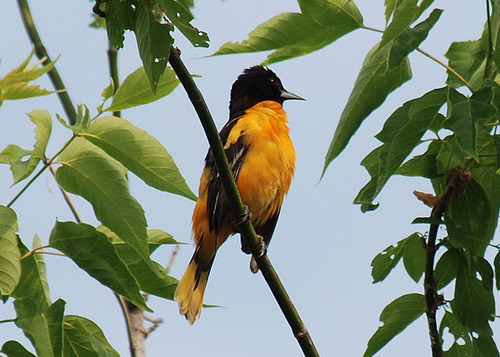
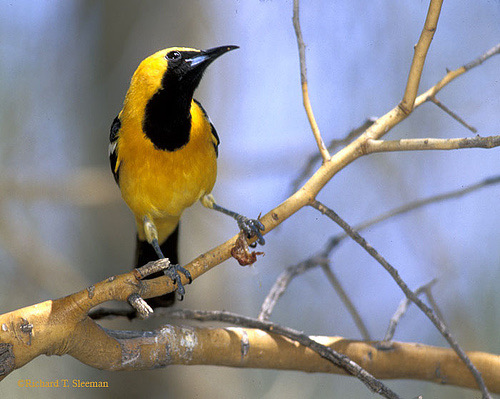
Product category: misc
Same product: yes